BR Standard Class 8

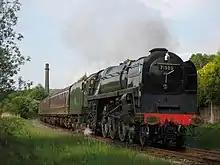
No 71000 Duke of Gloucester on the East Lancashire Railway, 2007

After withdrawal, the "Duke" was selected for inclusion in the National Railway Museum, but it was later decided that only the cylinder arrangement was of interest. One of the outside cylinders was removed for display at the Science Museum, and the other was removed to restore balance in readiness for scrapping. The locomotive was purchased by Dai Woodham, though it was initially sent to the wrong scrapyard. After being retrieved, the "Duke" spent seven years in Woodham Brothers scrapyard, before enthusiasts purchased the locomotive in 1974, forming the Duke of Gloucester Steam Locomotive Trust.